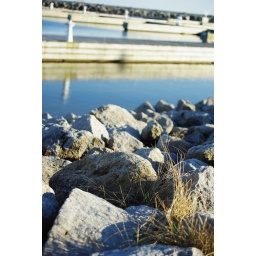
One of the first tufts of grass growing up between the rocks in Bronte harbour, looking towards the harbour mouth